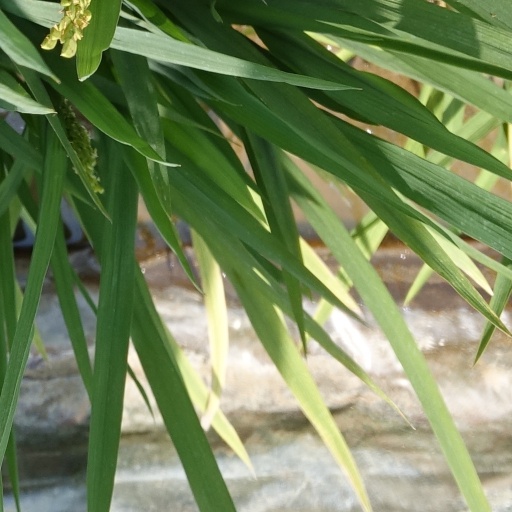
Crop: rice